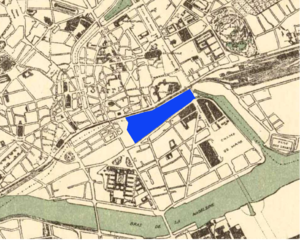
Schéma du comblement, sur la base d'un plan de 1930
Les comblements de Nantes sont des opérations d'aménagement urbain menées de 1926 à 1946 dans le centre-ville de Nantes, en France. Ils ont principalement abouti à la suppression des deux bras de la Loire les plus au nord — le bras de la Bourse et le bras de l'Hôpital — et au détournement d'un affluent du fleuve, l'Erdre, dont le cours et l'embouchure ont été déplacés vers l'est, la rivière se jetant depuis dans le canal Saint-Félix aménagé à cette occasion, via un tunnel. Les surfaces ainsi gagnées sur l'eau ont permis la création des cours des 50-Otages, John-Kennedy, Franklin-Roosevelt, Commandant-d'Estienne-d'Orves ainsi que du « terre-plein de l'île Gloriette ». Ces travaux et les aménagements qui ont suivi ont marqué l'urbanisme de la ville jusqu'au XXIᵉ siècle.